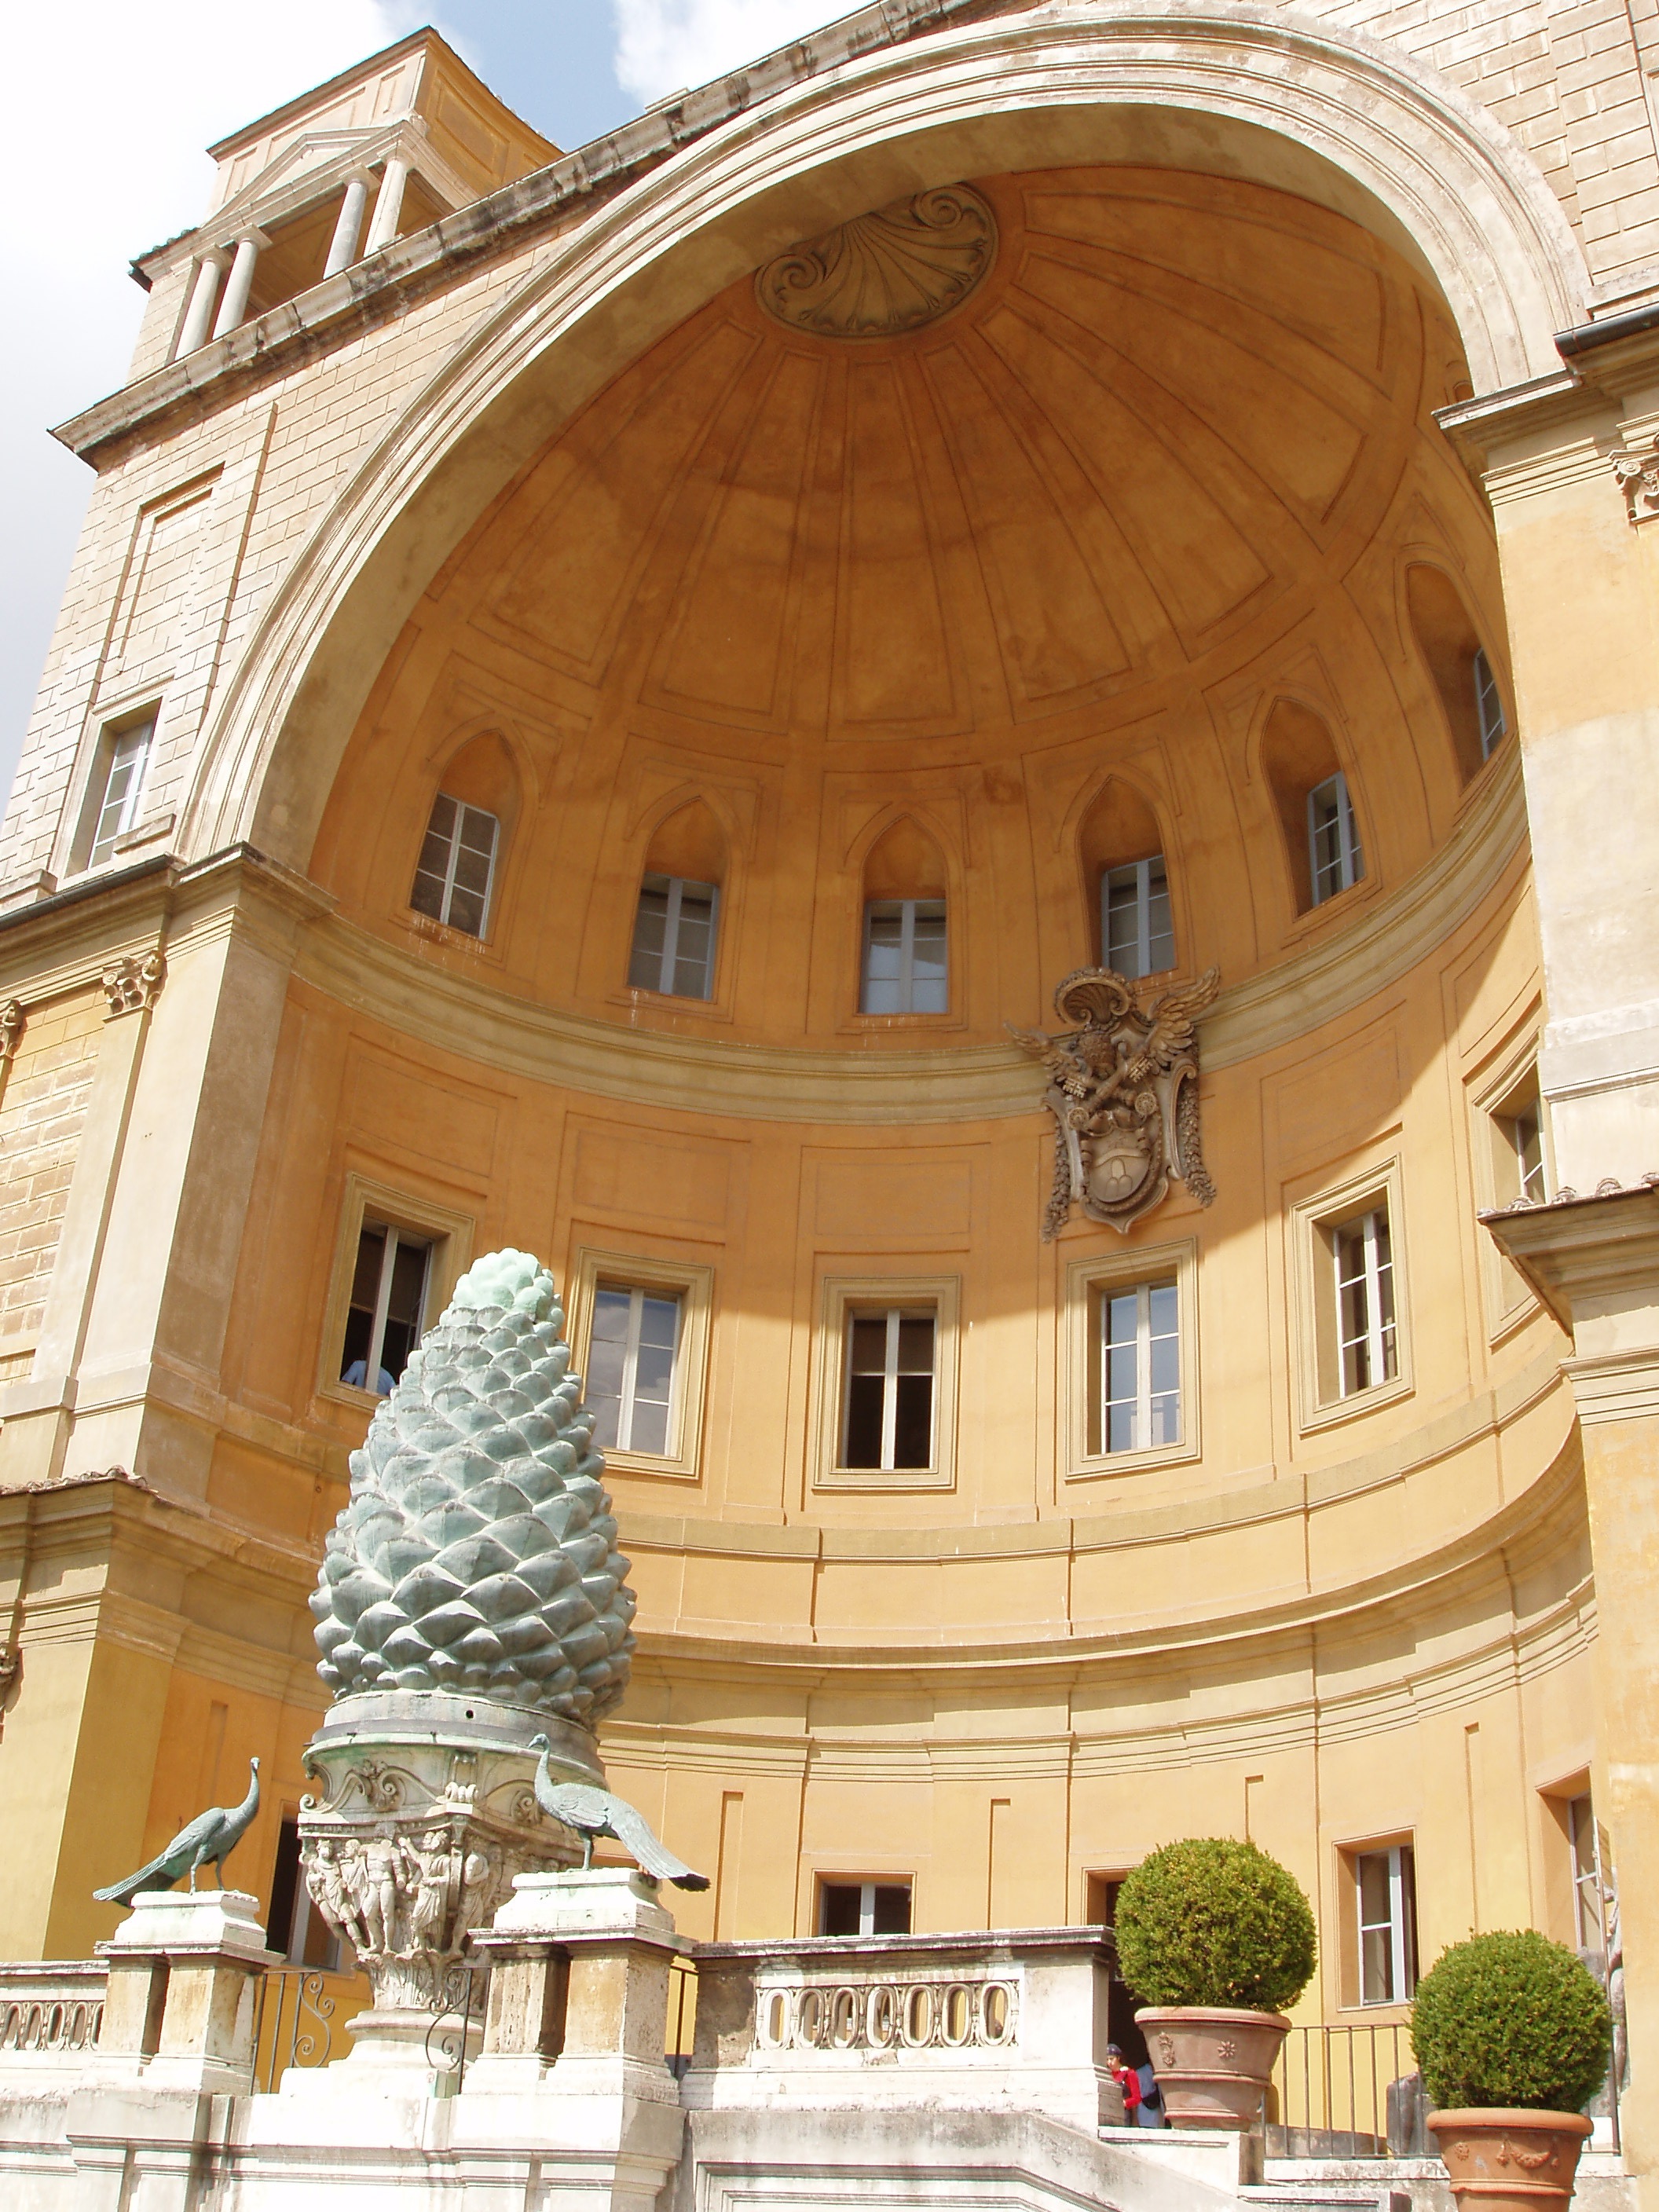
architecture, building, palace, landmark, italy, facade, church, cathedral, place of worship, baptistery, vatican, rome, monastery, synagogue, basilica, dome, estate, ancient history, byzantine architecture